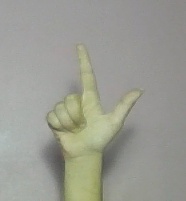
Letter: laam